1972 United States House of Representatives election in the District of Columbia

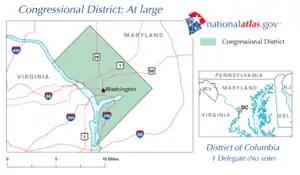
Map of the District of Columbia At-Large district.

On November 7, 1972, the District of Columbia held an election for its non-voting House delegate representing the District of Columbia's at-large congressional district. The winner of the race was Walter E. Fauntroy (D), who won his first re-election after winning the special election in the previous year. All elected members would serve in 93rd United States Congress.